Yamaha XS750

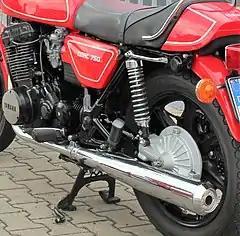
Shaft drive from gearbox area behind engine to rear wheel

The Yamaha XS750 and XS850 was a line of inline three cylinder motorcycles produced by the Yamaha Motor Corporation from 1976 to 1981 for the worldwide motorcycle market. It was publicly voted by readers as the 1977 Motorcycle News Machine of the Year, ousting the sitting-winner of four-years, the Kawasaki Z1.